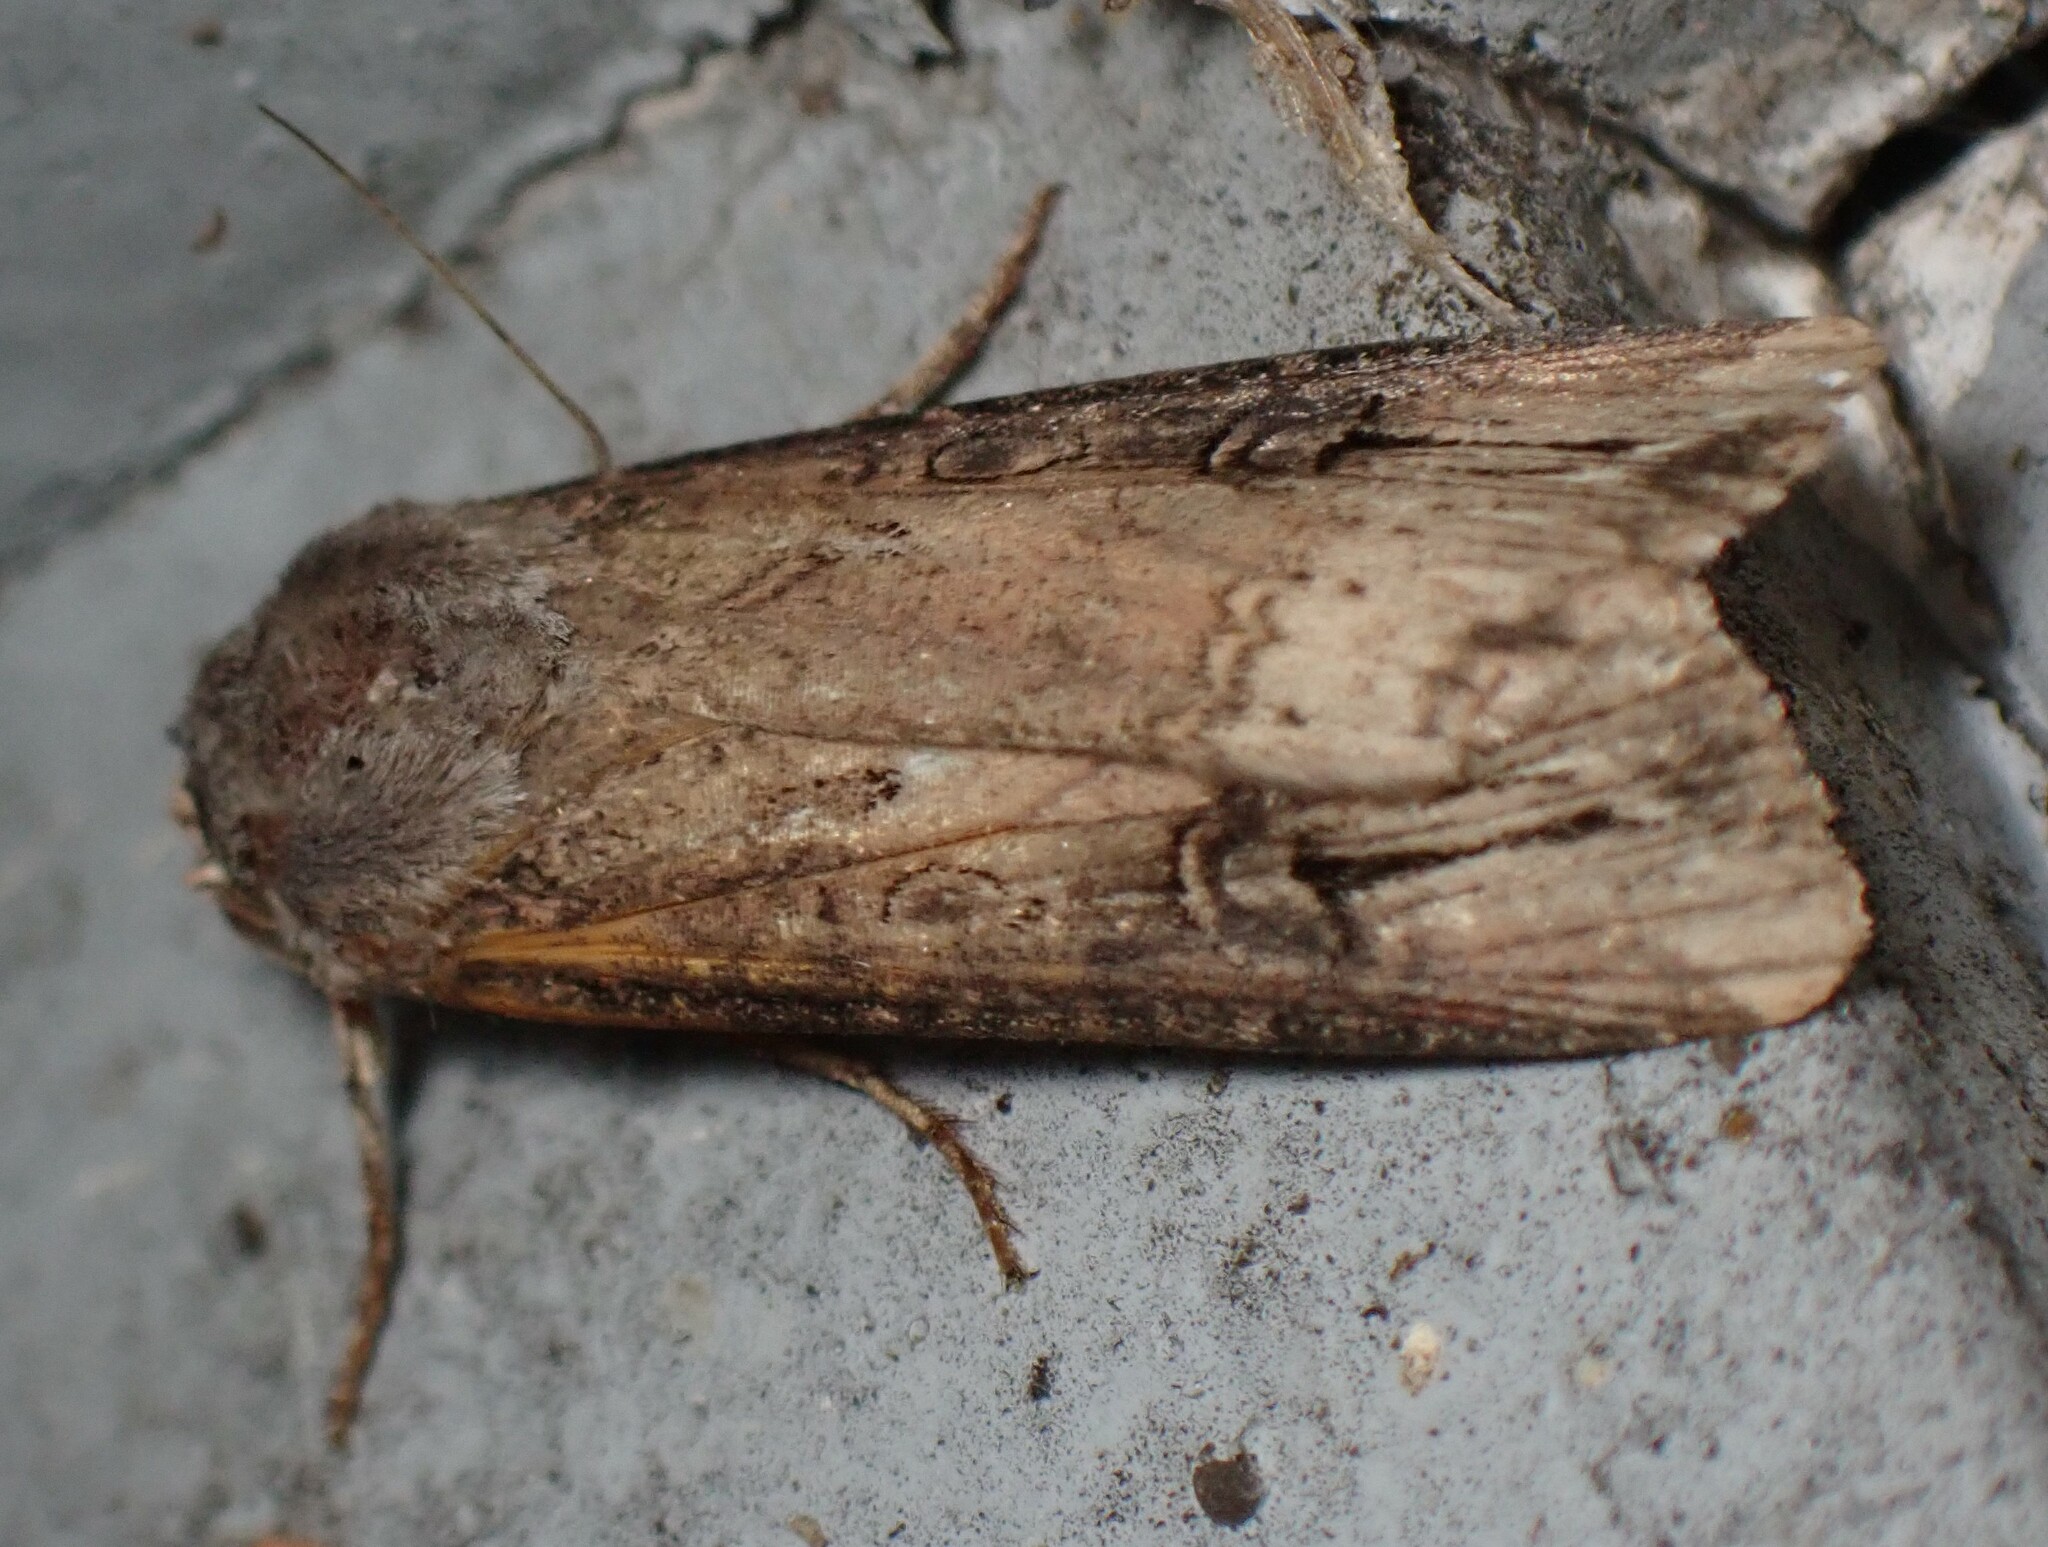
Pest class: cutworms